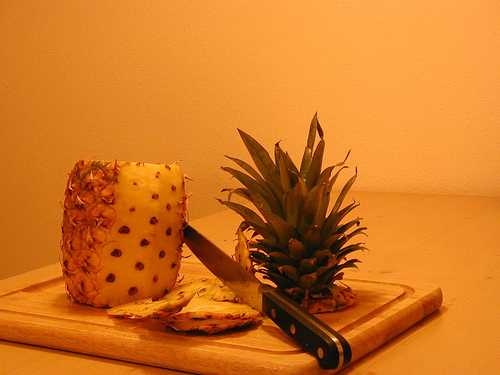
Label: Pineapple